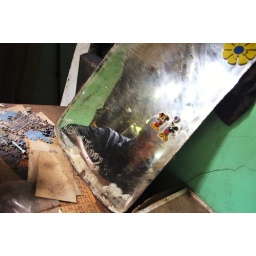
in Deb's mirror @ guitar house